Thomas Huschke

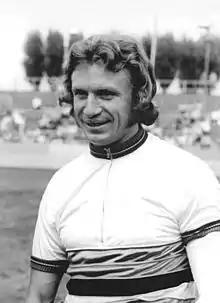
Huschke in 1975

Thomas Huschke (born 29 December 1947) is a retired East German cyclist. He competed at the 1972 and 1976 Summer Olympics in the 4000m individual and team pursuit events. He won a silver team medal in 1972 and an individual bronze medal in 1976, where his team also finished in fourth place overall.